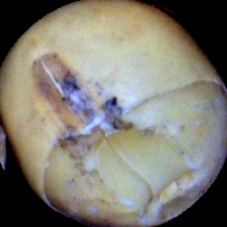
Label: Broken